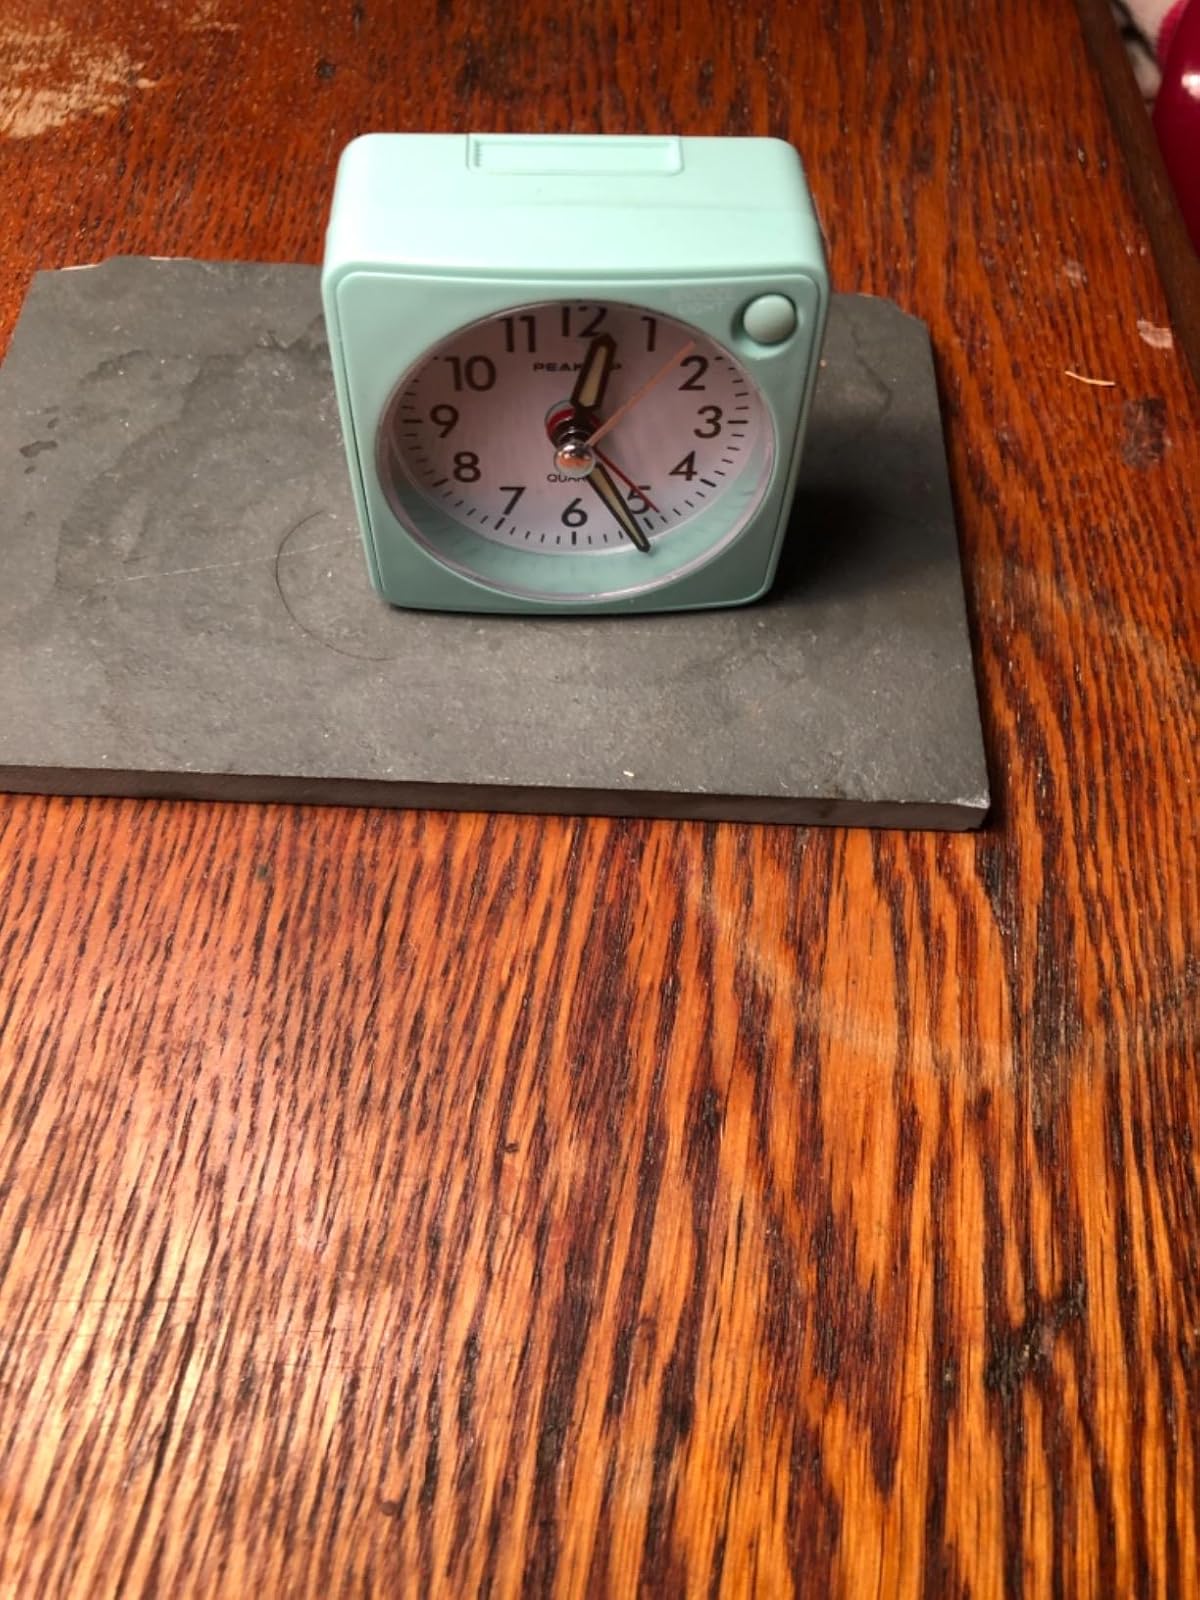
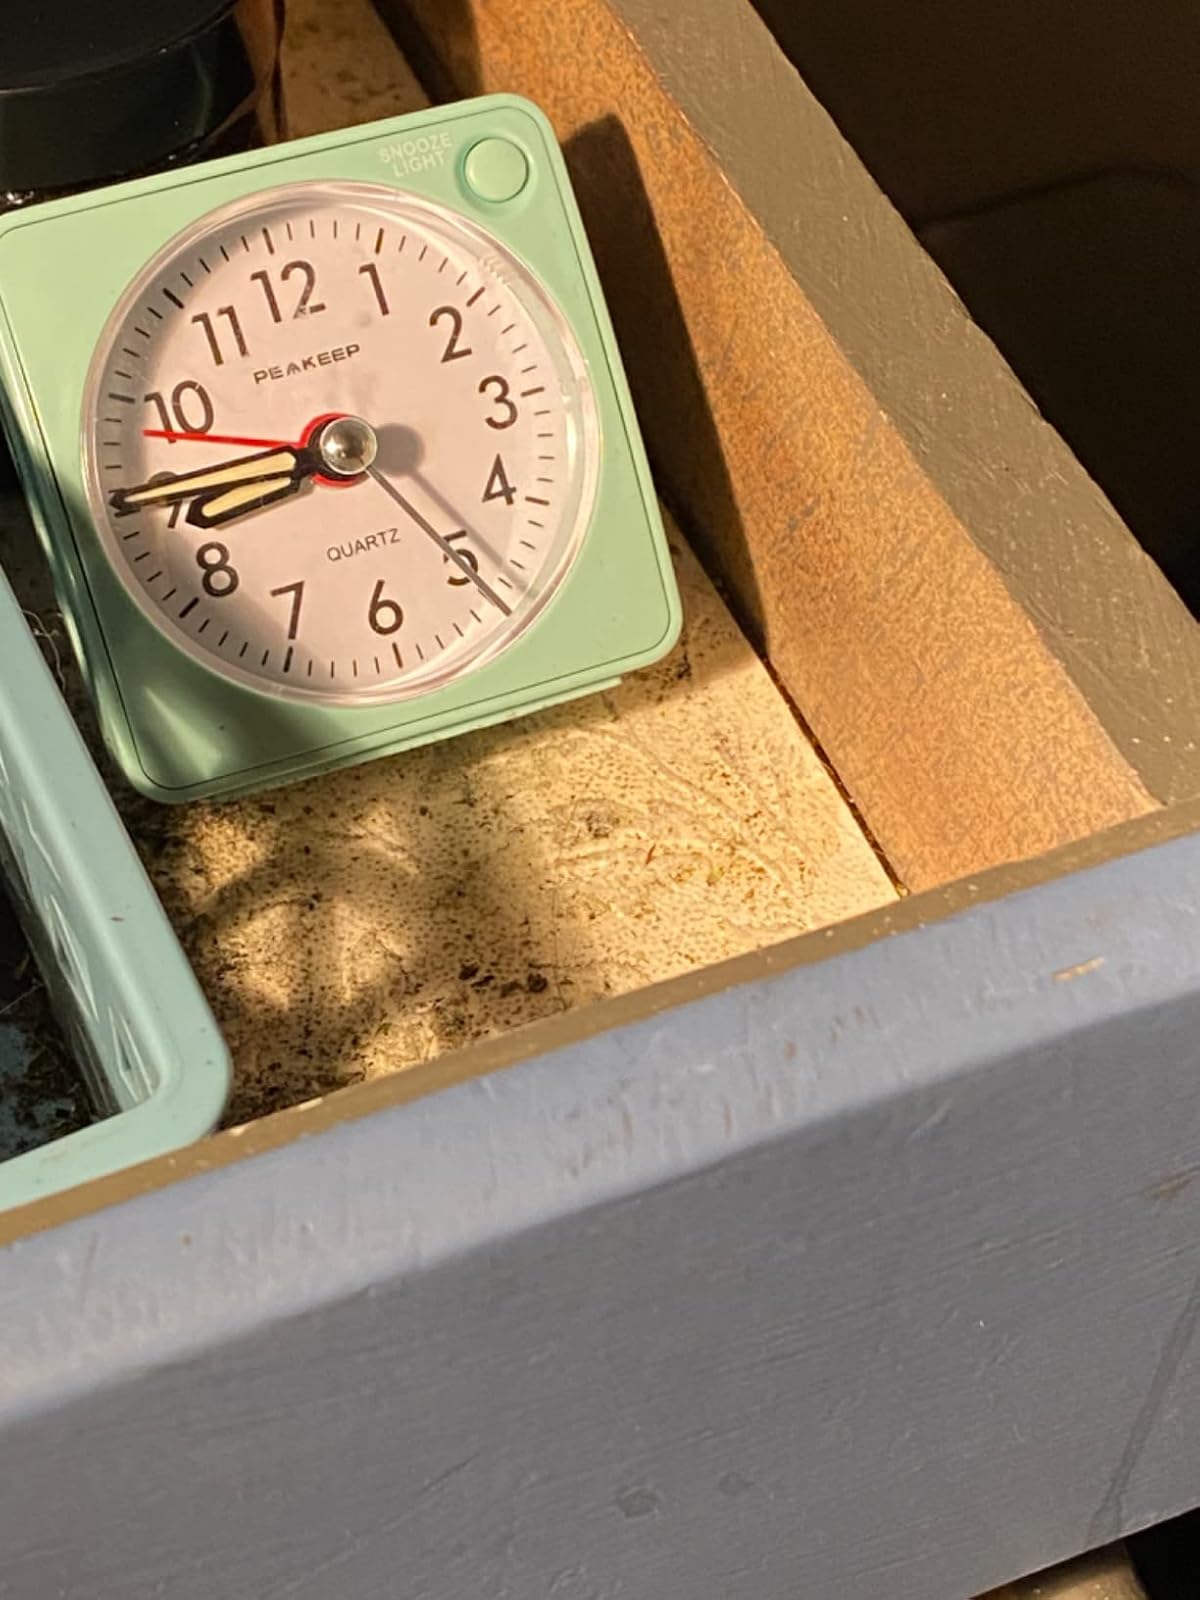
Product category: clock
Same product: yes